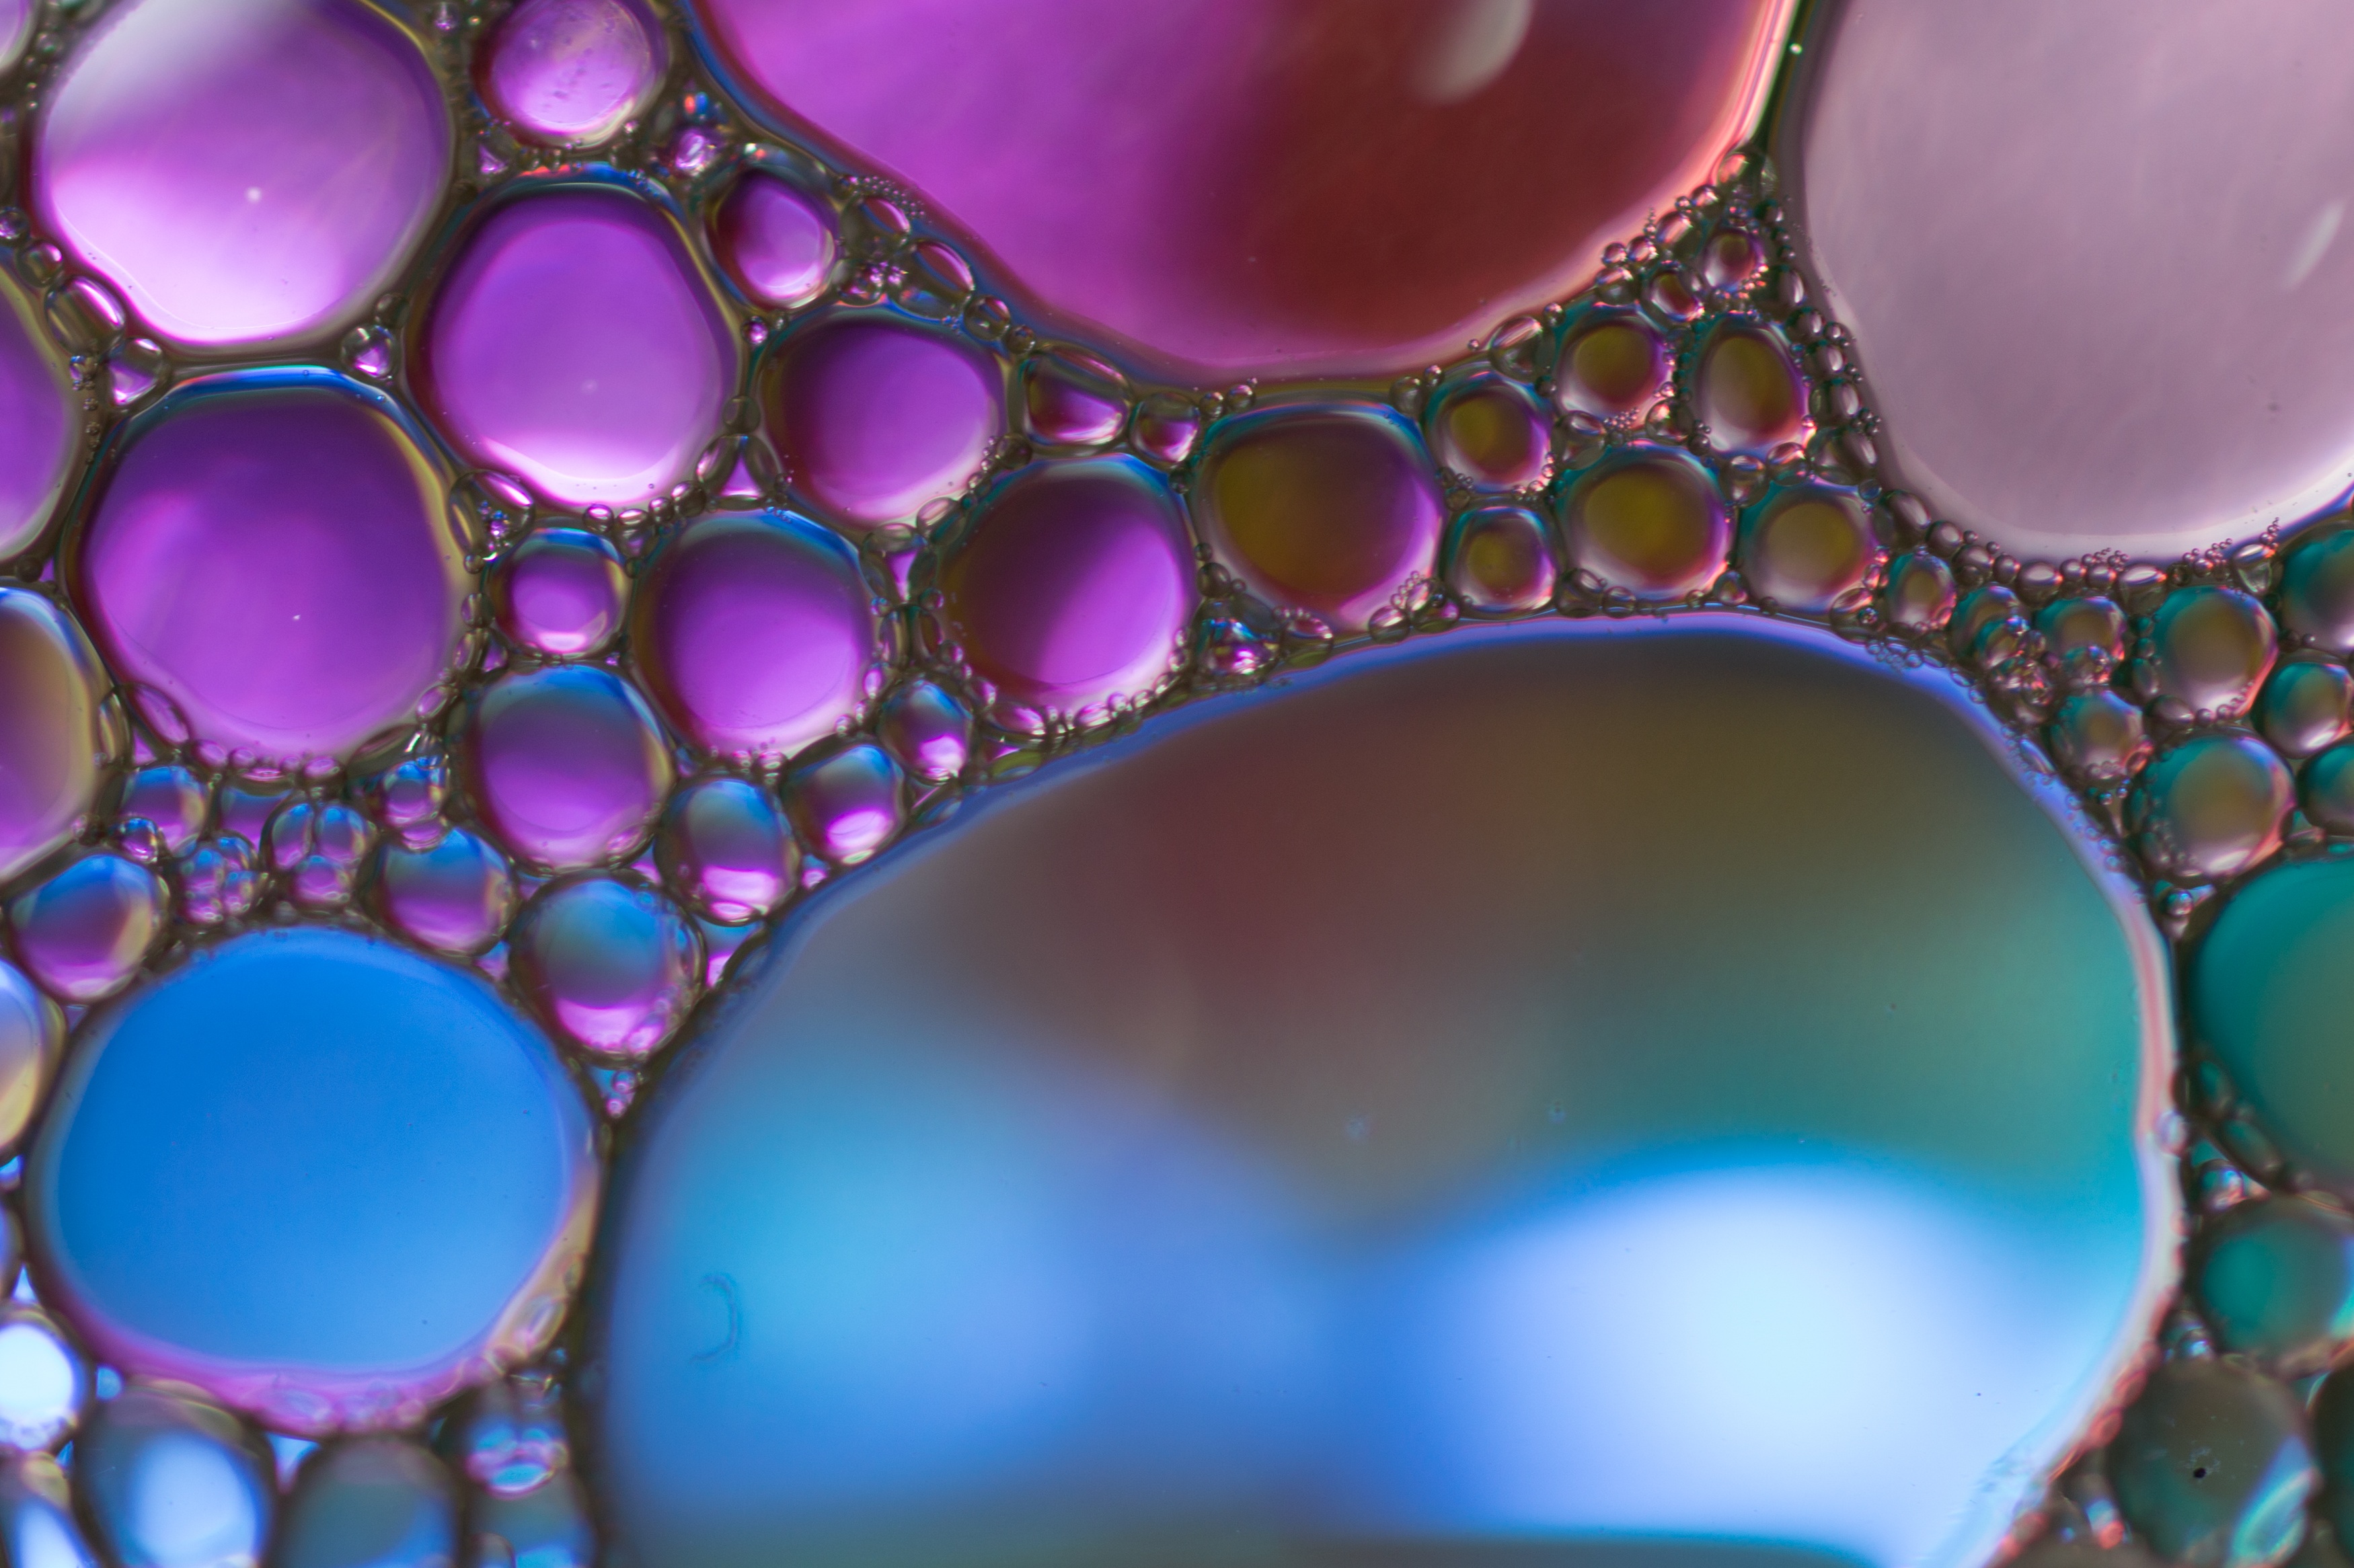
liquid, abstract, texture, purple, petal, glass, pattern, color, macro, blue, close, toy, circle, close up, design, oil, macro photography, oil in water, oil eye, liquid bubble, fractal art